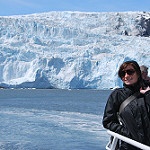
Scene: Outdoor